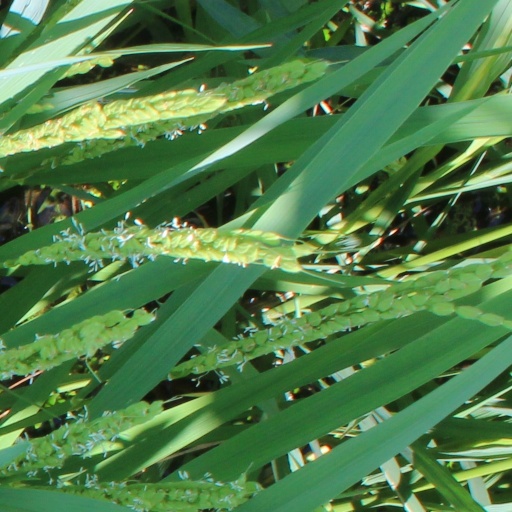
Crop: rice